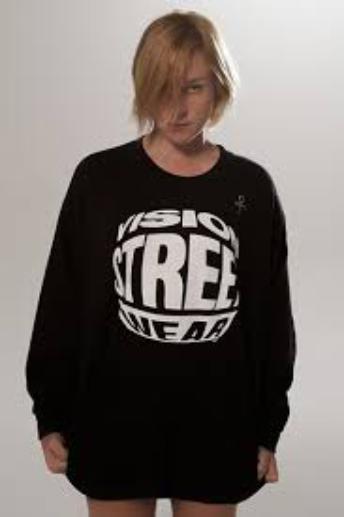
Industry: Clothes